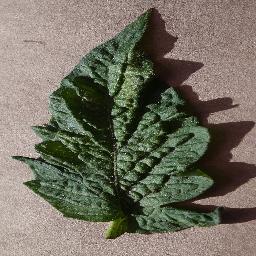
Label: Tomato___Spider_mites Two-spotted_spider_mite